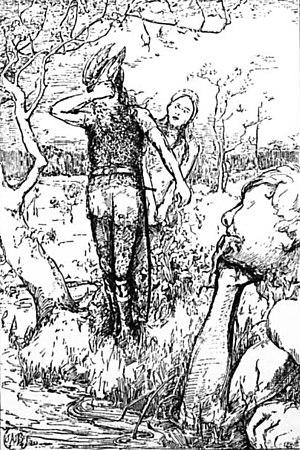
Dans la mythologie nordique, Mimirsbrunn est la source qui recèle la sagesse et l'intelligence, elle se trouve sous l'une des trois racines de l'arbre du monde Yggdrasil, plus précisément sous une racine qui passe dans les terres gelées de Jotunheim où le plan primordial de Ginnungagap existait autrefois. Mímir, qui est le gardien de la source, en boit tous les matins car il est le dieu de la Sagesse. Il est écrit qu'Odin a pu lui aussi en boire après avoir laissé son œil gauche en sacrifice.